Anda railway station

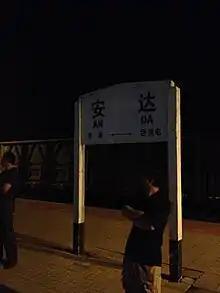
Anda railway station

Anda Railway Station is a railway station on the Binzhou Railway in Heilongjiang, China.